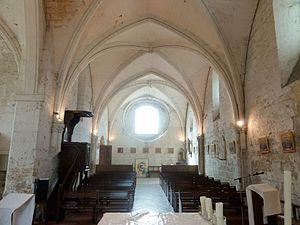
Nef, vue vers l'ouest.
L'église Saint-Denis est une église catholique paroissiale située à Villers-sous-Saint-Leu, dans le département de l'Oise, en France. Les origines de la paroisse se perdent dans le temps. L'église actuelle remonte, dans ses parties les plus anciennes, au second quart du XIIᵉ siècle, et à la fin de la période romane. Il s'agit de la nef, dont les élévations nord et ouest n'ont guère évolué depuis, et du clocher avec sa haute flèche de pierre, malheureusement peu visible. Aucun élément d'architecture romane n'est visible à l'intérieur de l'église. Les différents agrandissements et remaniements de la période gothique font de l'église Saint-Denis un édifice particulièrement complexe. La chapelle latérale nord et le portail datent de la fin du XIIᵉ siècle. Les voûtes de la nef et le chœur datent du milieu du XIIIᵉ siècle et affichent un style gothique rayonnant de bon niveau, sauf toutefois les arcades sous la base du clocher, qui sont d'un caractère purement fonctionnel. Également à la période rayonnante appartiennent la chapelle latérale sud et son ancien portail occidental, qui est devenu ultérieurement la porte de la sacristie.